Liberei

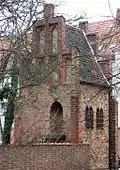
Unadorned north side with entrance and modern metal staircase (2006)

Magister Bruno Luckemann was followed by Ortghisus, who signed a similar document on 10 October 1336, and with it took over a stock of four more titles from the possession of his predecessor. Ortghisus († 1358) was followed by Klaus von Solvede († around 1360) and Ludolf von Steinfurt († probably 1393), from whose time, however, no news about the library has survived. Steinfurt's successor was Johann Ember.